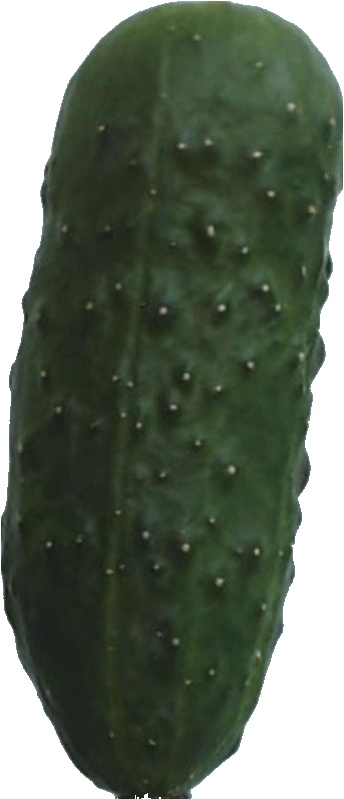
Label: cucumber_1